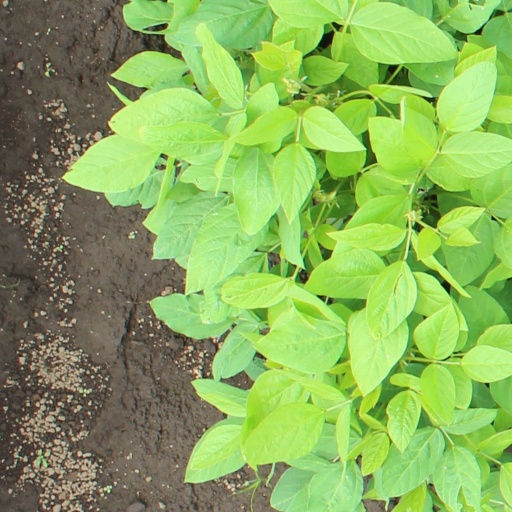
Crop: soybean